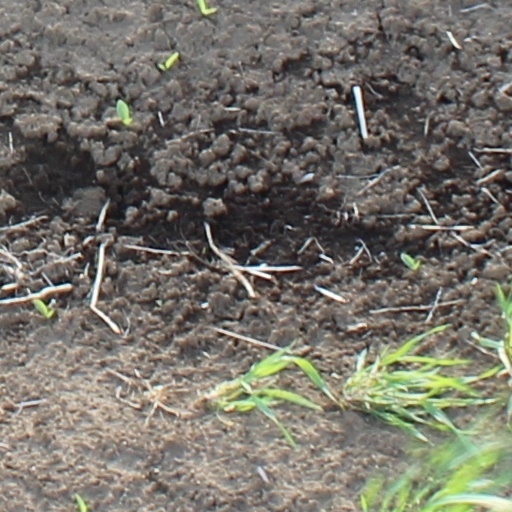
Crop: wheat